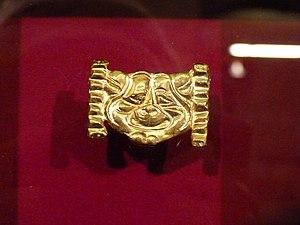
La kourgane de Iessik est un site funéraire du sud-est du Kazakhstan, situé près de la ville de Iessik dans l’oblys d'Almaty et découvert en 1969.